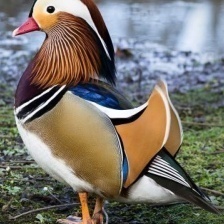
Species: MANDRIN DUCK
Scientific name: AIX GALERICULATA
ImageNet parent category: drake